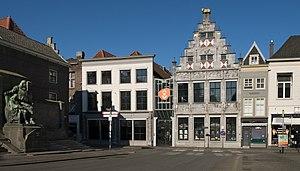
Dordrecht est une commune néerlandaise située en province de Hollande-Méridionale. Elle est la plus vieille ville de Hollande, région regroupant les actuelles provinces de Hollande-Septentrionale et Hollande-Méridionale. Dordrecht fait partie de la conurbation de la Randstad entre Amsterdam, Haarlem, La Haye et Utrecht. Le 31 mai 2018, la commune compte 118 307 habitants, appelés les Dortois.